Michael Goldsmith (computer scientist)

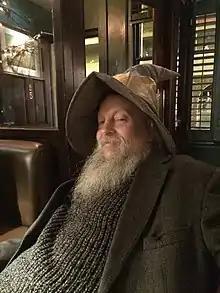
Michael Goldsmith

Michael Goldsmith (born 1959) is a British computer scientist, senior research fellow and Lecturer at the University of Oxford, England.